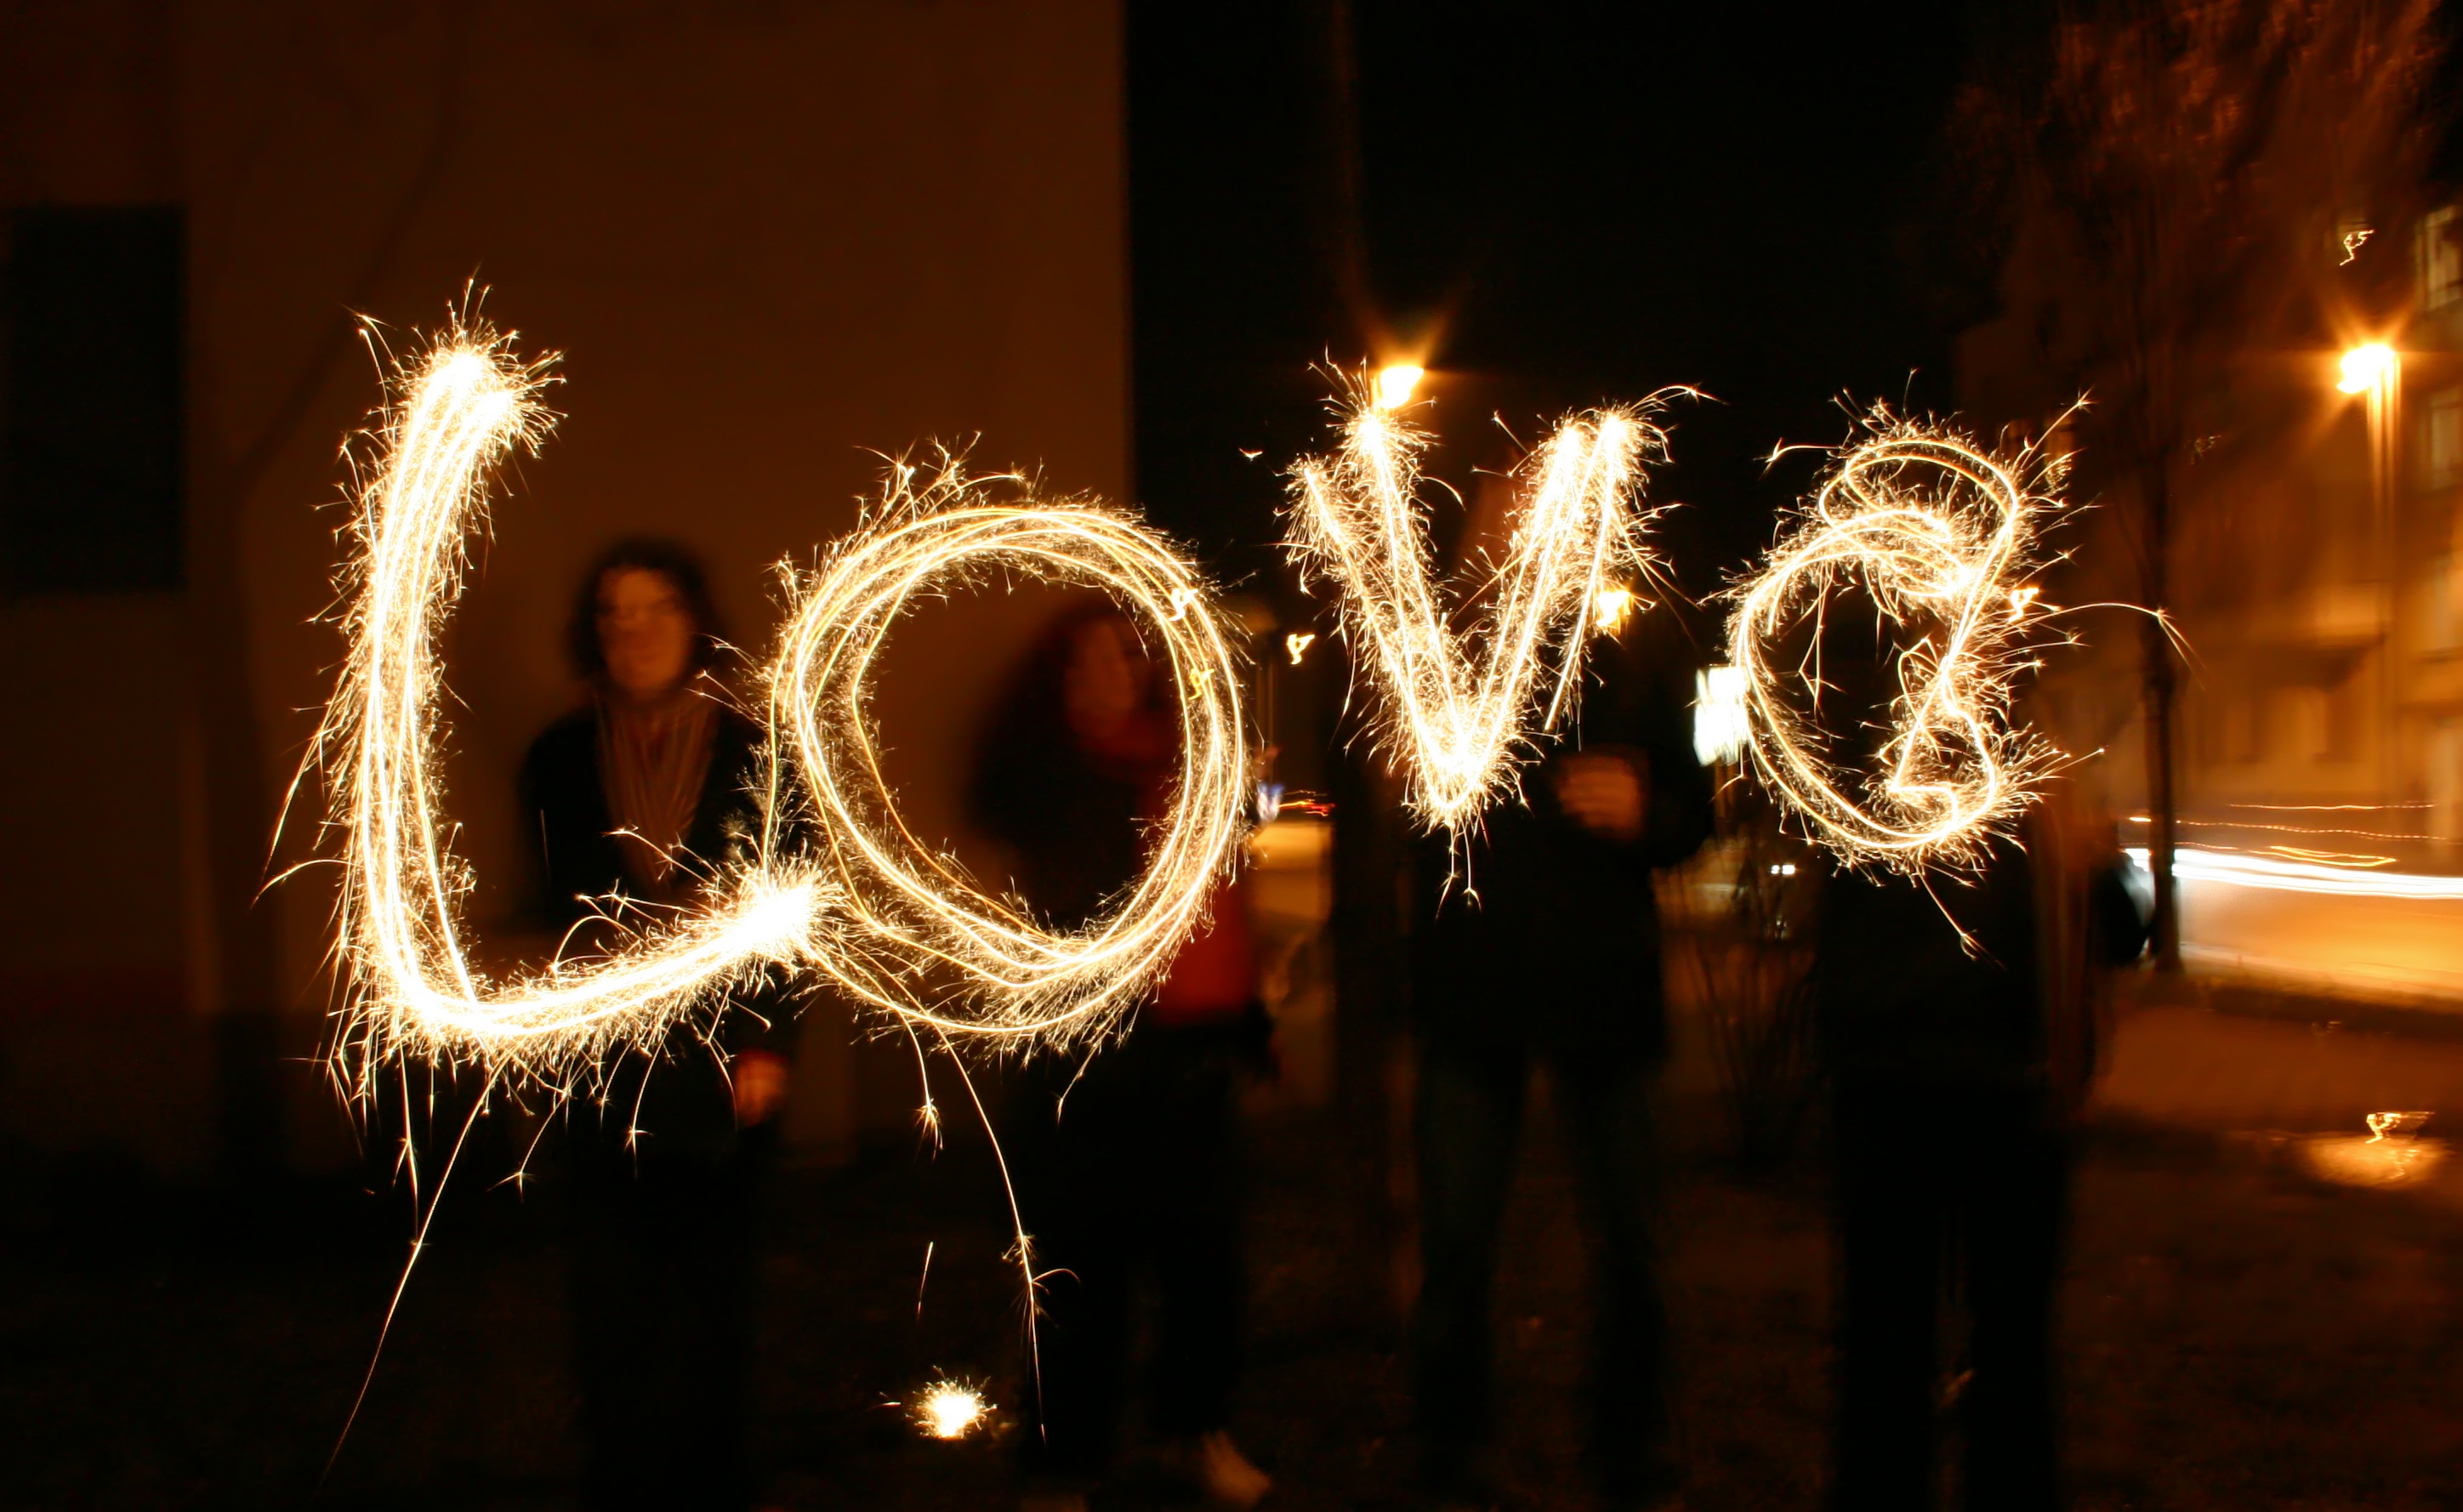
light, night, atmosphere, sparkler, love, evening, romance, darkness, lighting, new year, sparkle, at night, lights, sparklers, event, mood, poi